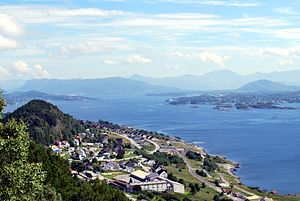
Hessa
Sydsiden af Hessa
Hessa eller Heissa på 4 km² er den vestligste af øerne i Ålesund kommune i Møre og Romsdal fylke i Norge. Den er formet som en tøffel, og regnes som en af Ålesunds bydele med totalt ca. 4.000 indbyggere fordelt på tre byer: Sævollen, Slinningen og Skarbøvik. Der ligger en børneskole på Hessa og en ungdomsskole i Skarbøvik.